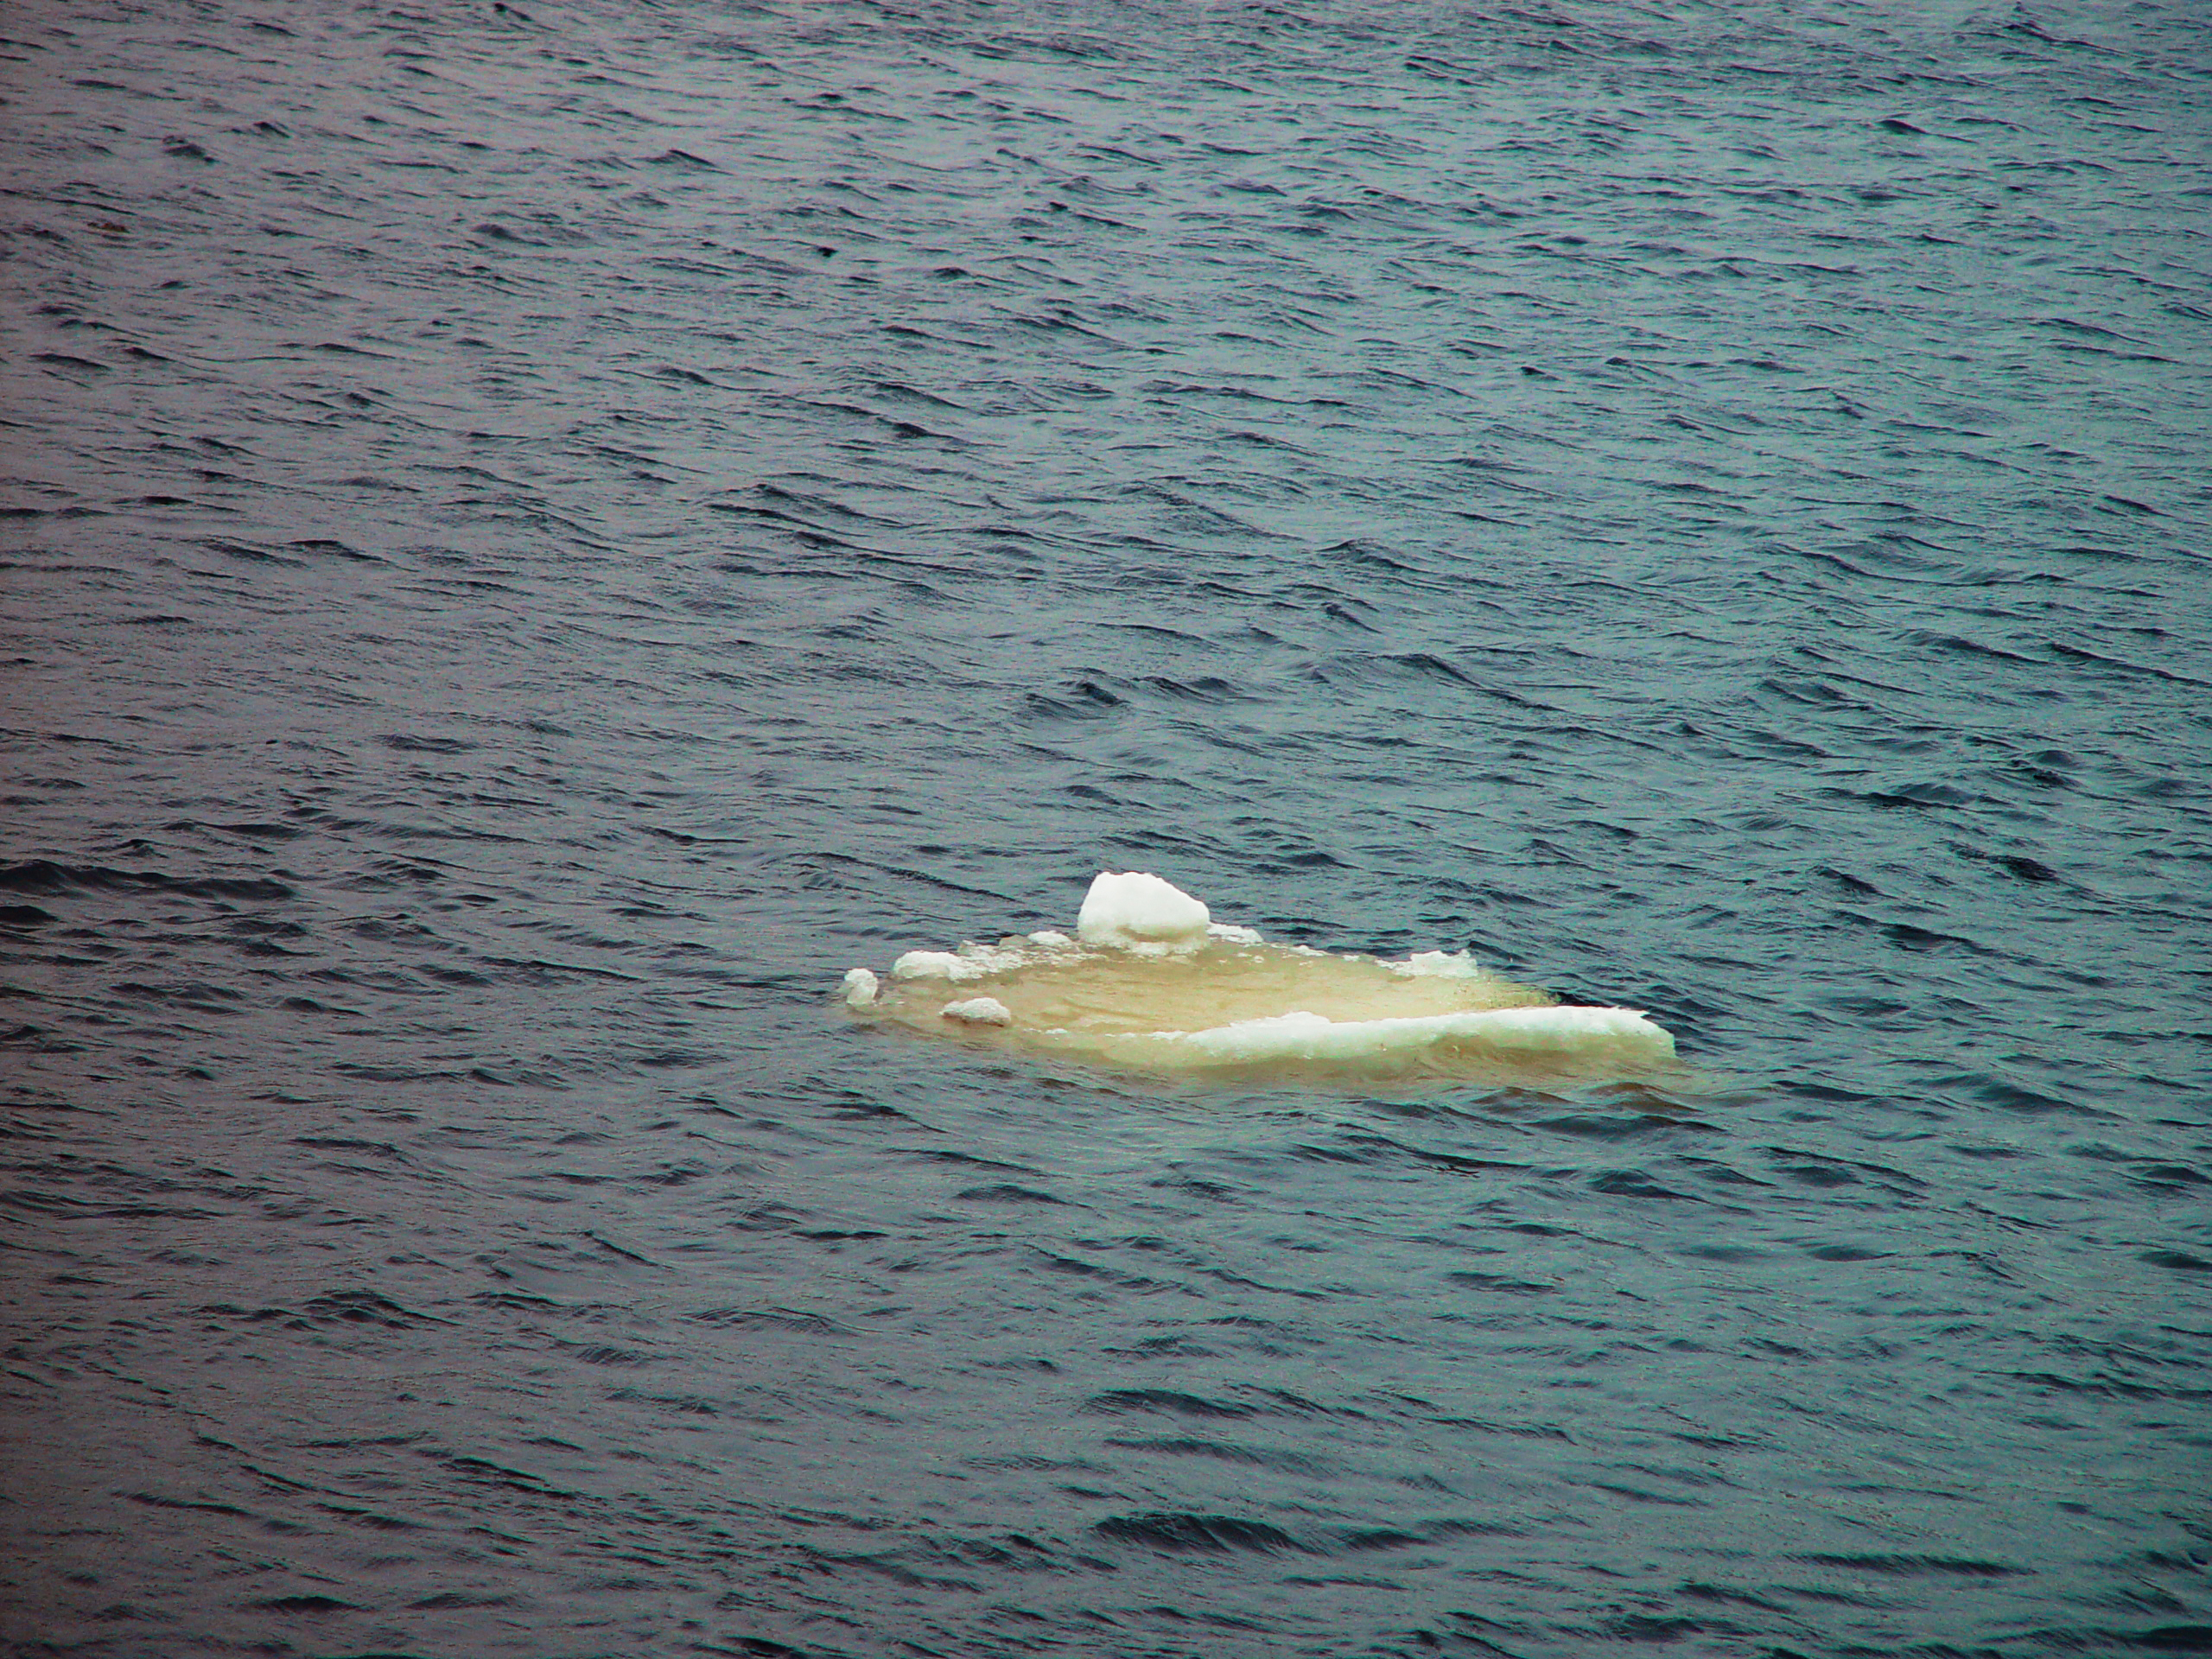
image, fluid, liquid, water resources, waterway, ocean, lake, calm, wave, sound, loch